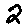
Label: 2